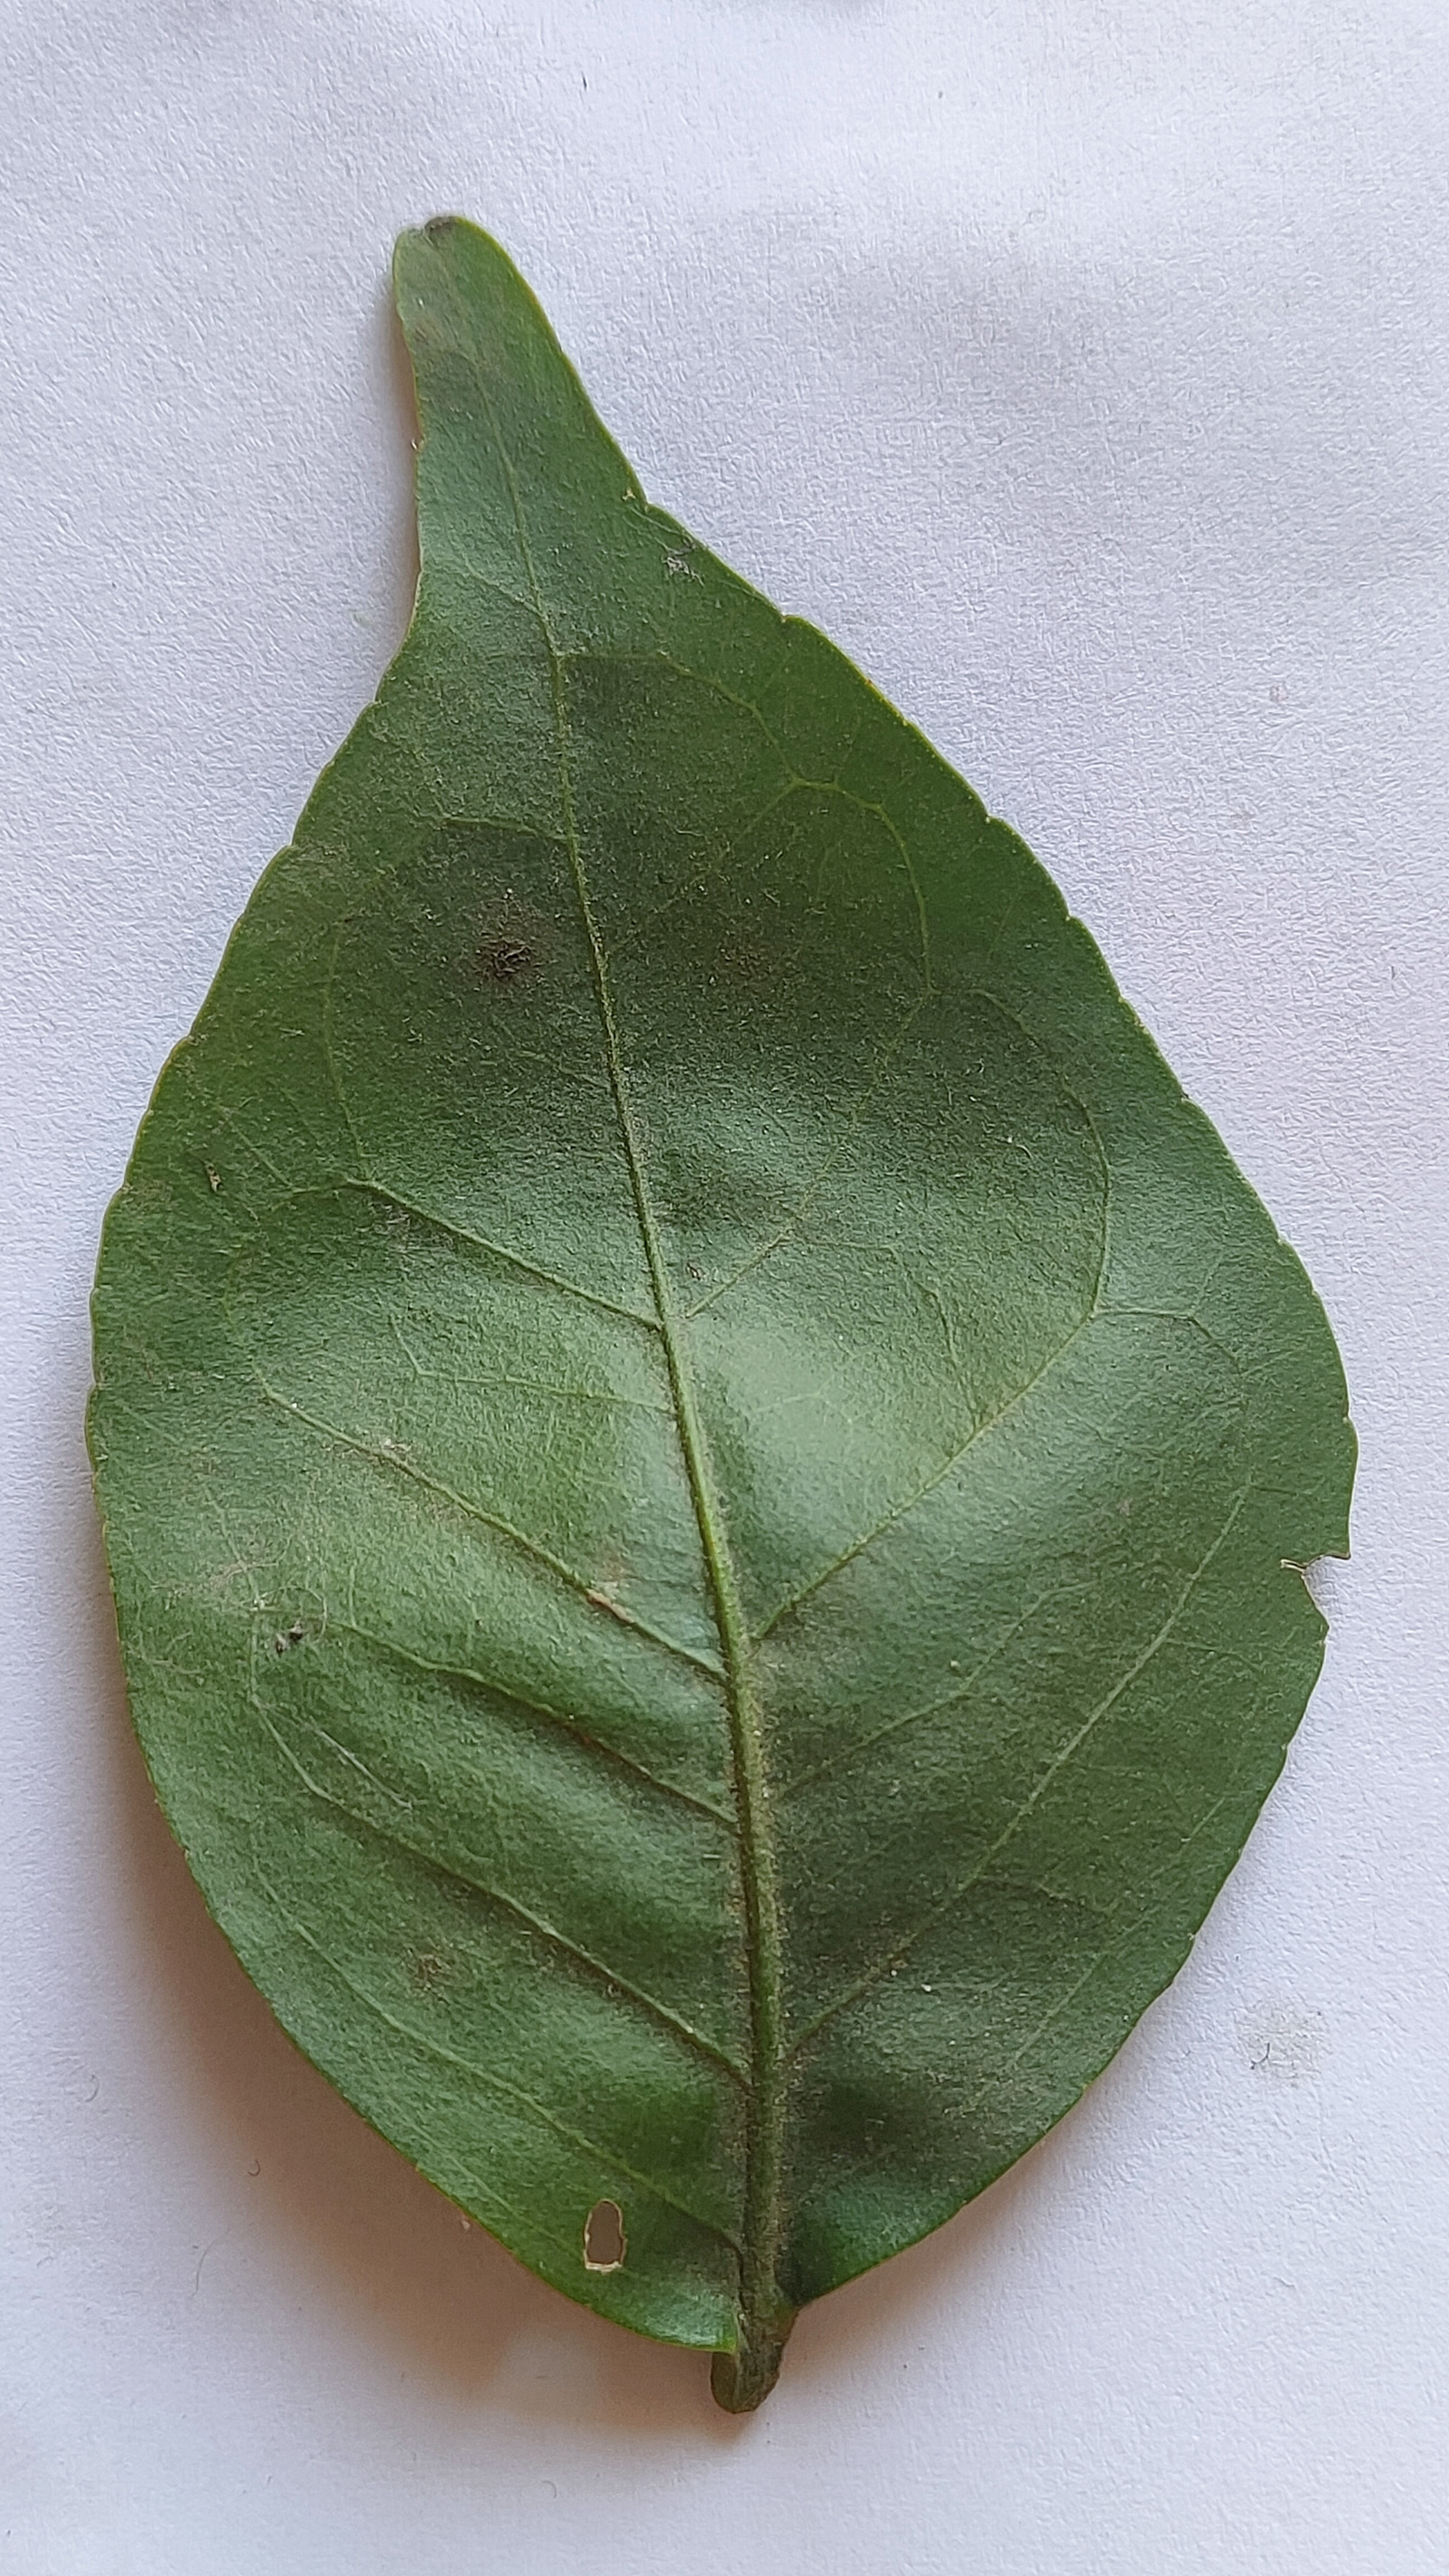
Leaf variety: Aegle marmelos